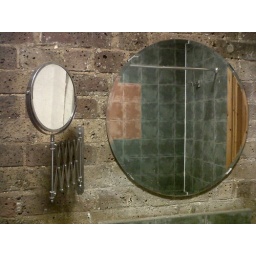
mirror in the bathroom